George P. Hays (college president)

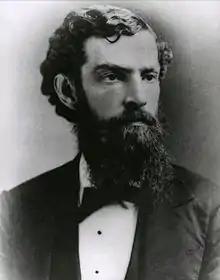

George Price Hays was the 2nd president of Washington & Jefferson College.